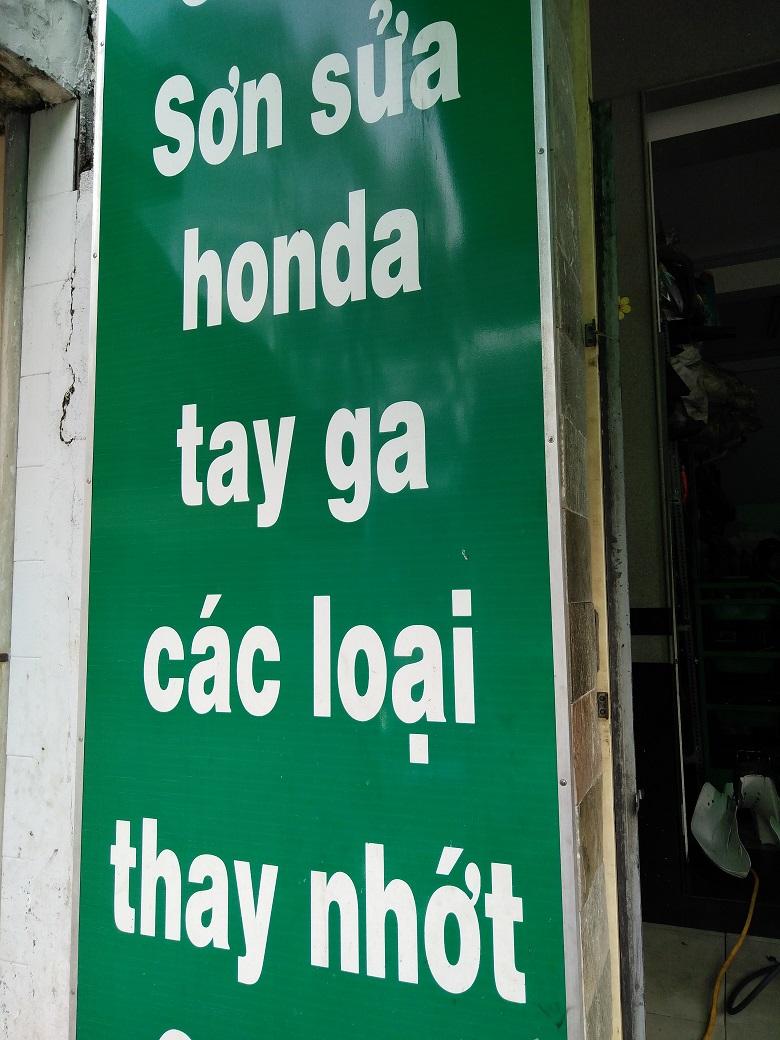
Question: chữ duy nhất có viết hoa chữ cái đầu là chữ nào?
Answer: chữ duy nhất có viết hoa chữ cái đầu là chữ sơn